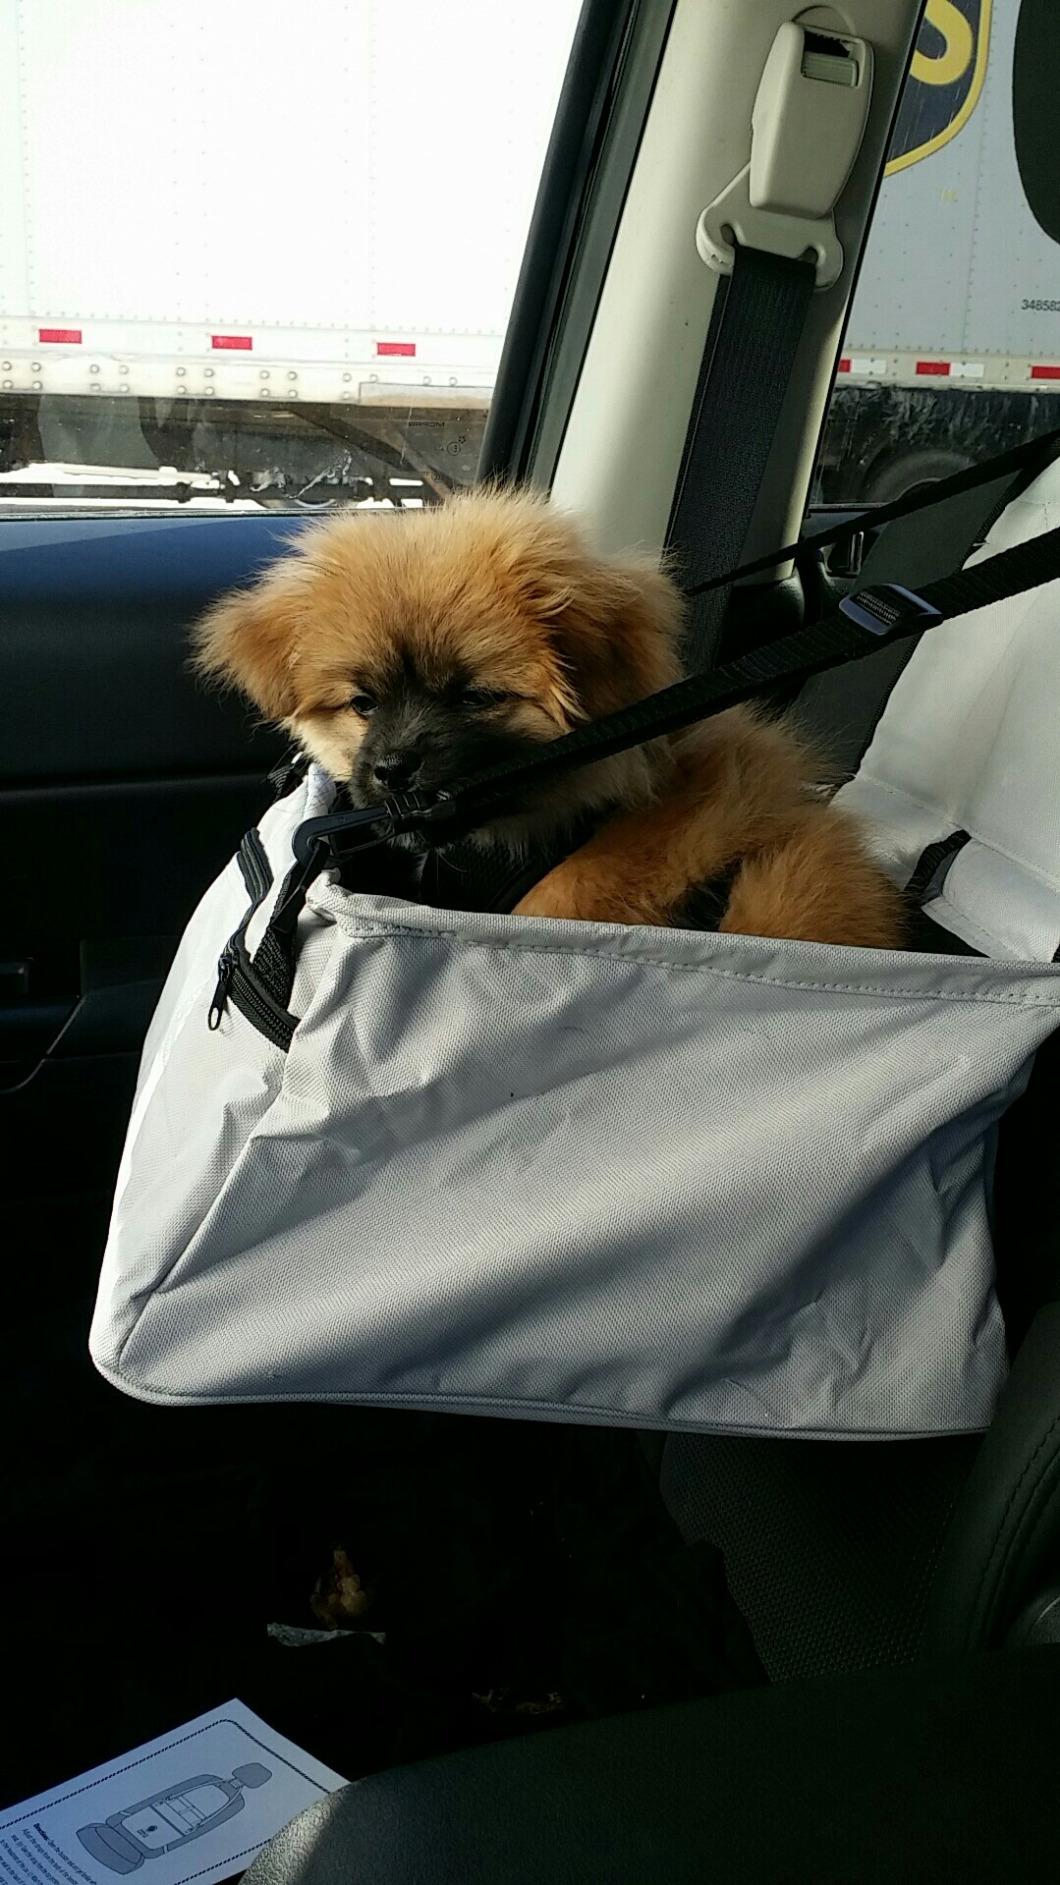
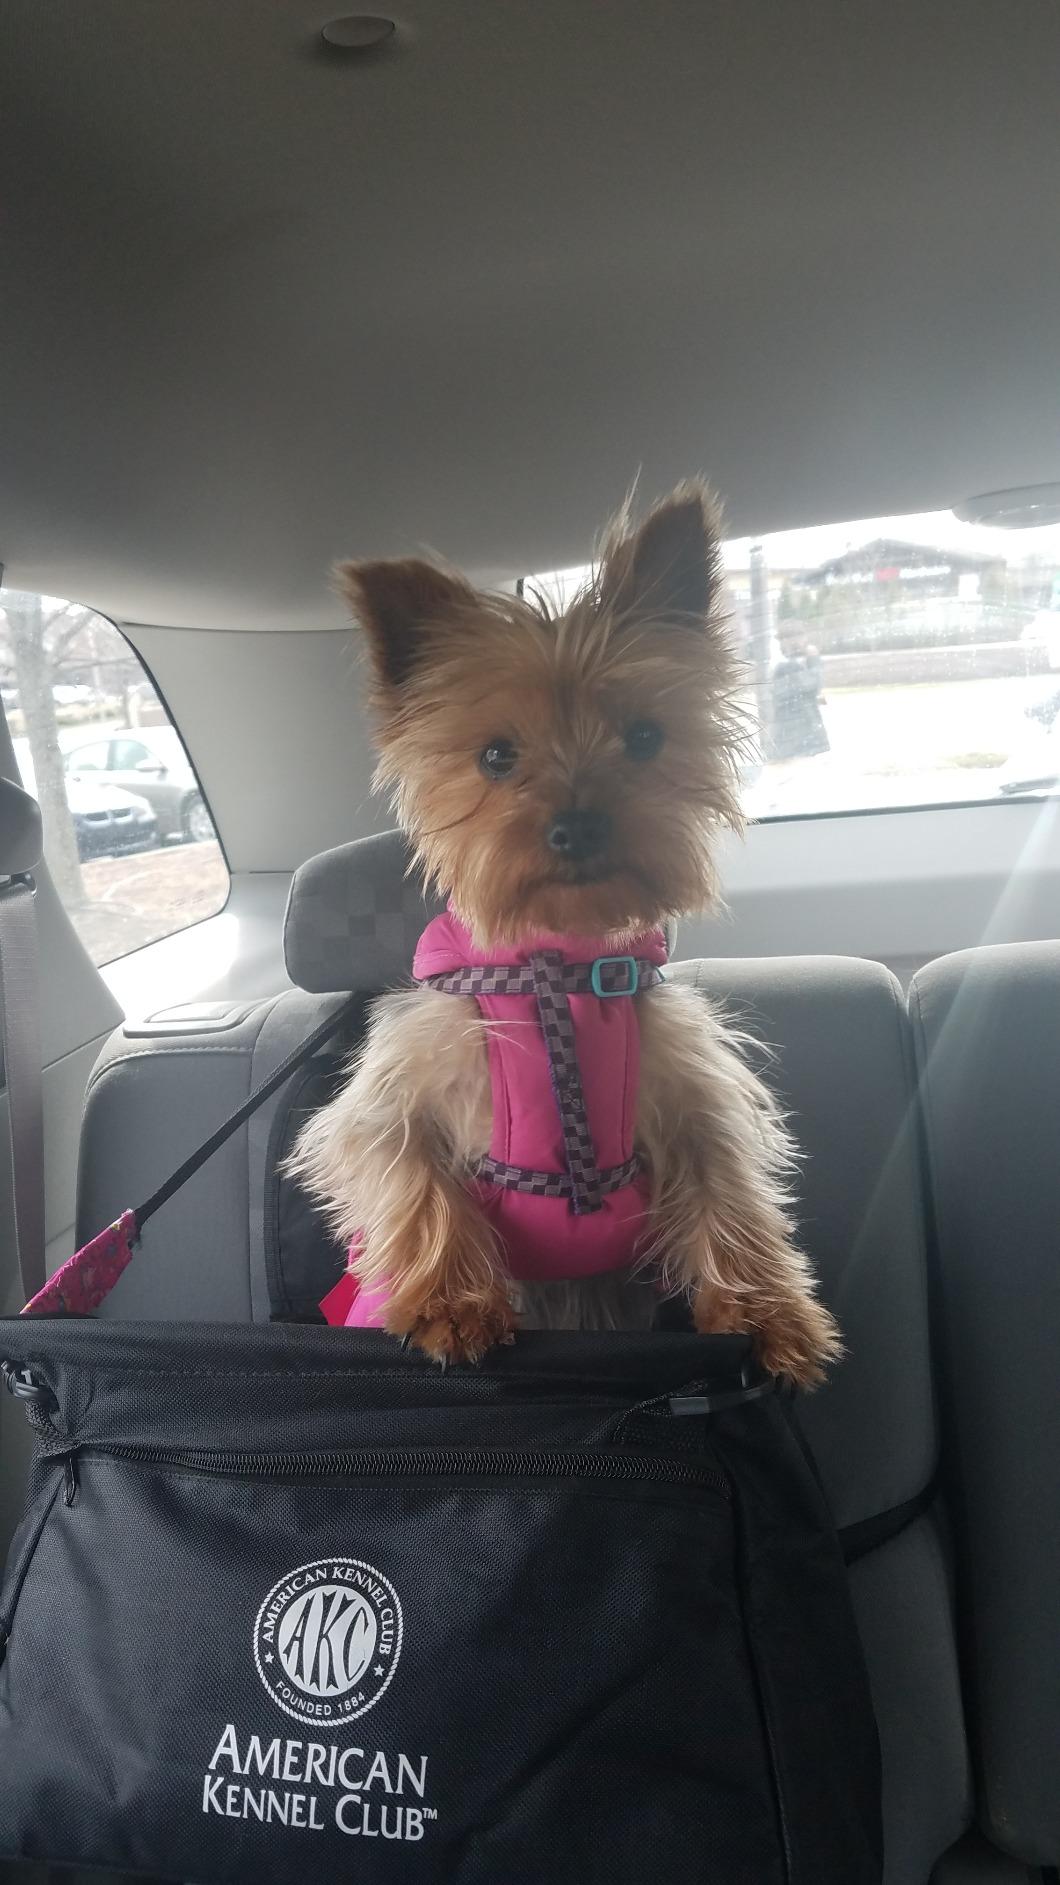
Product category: items_kennel
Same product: no